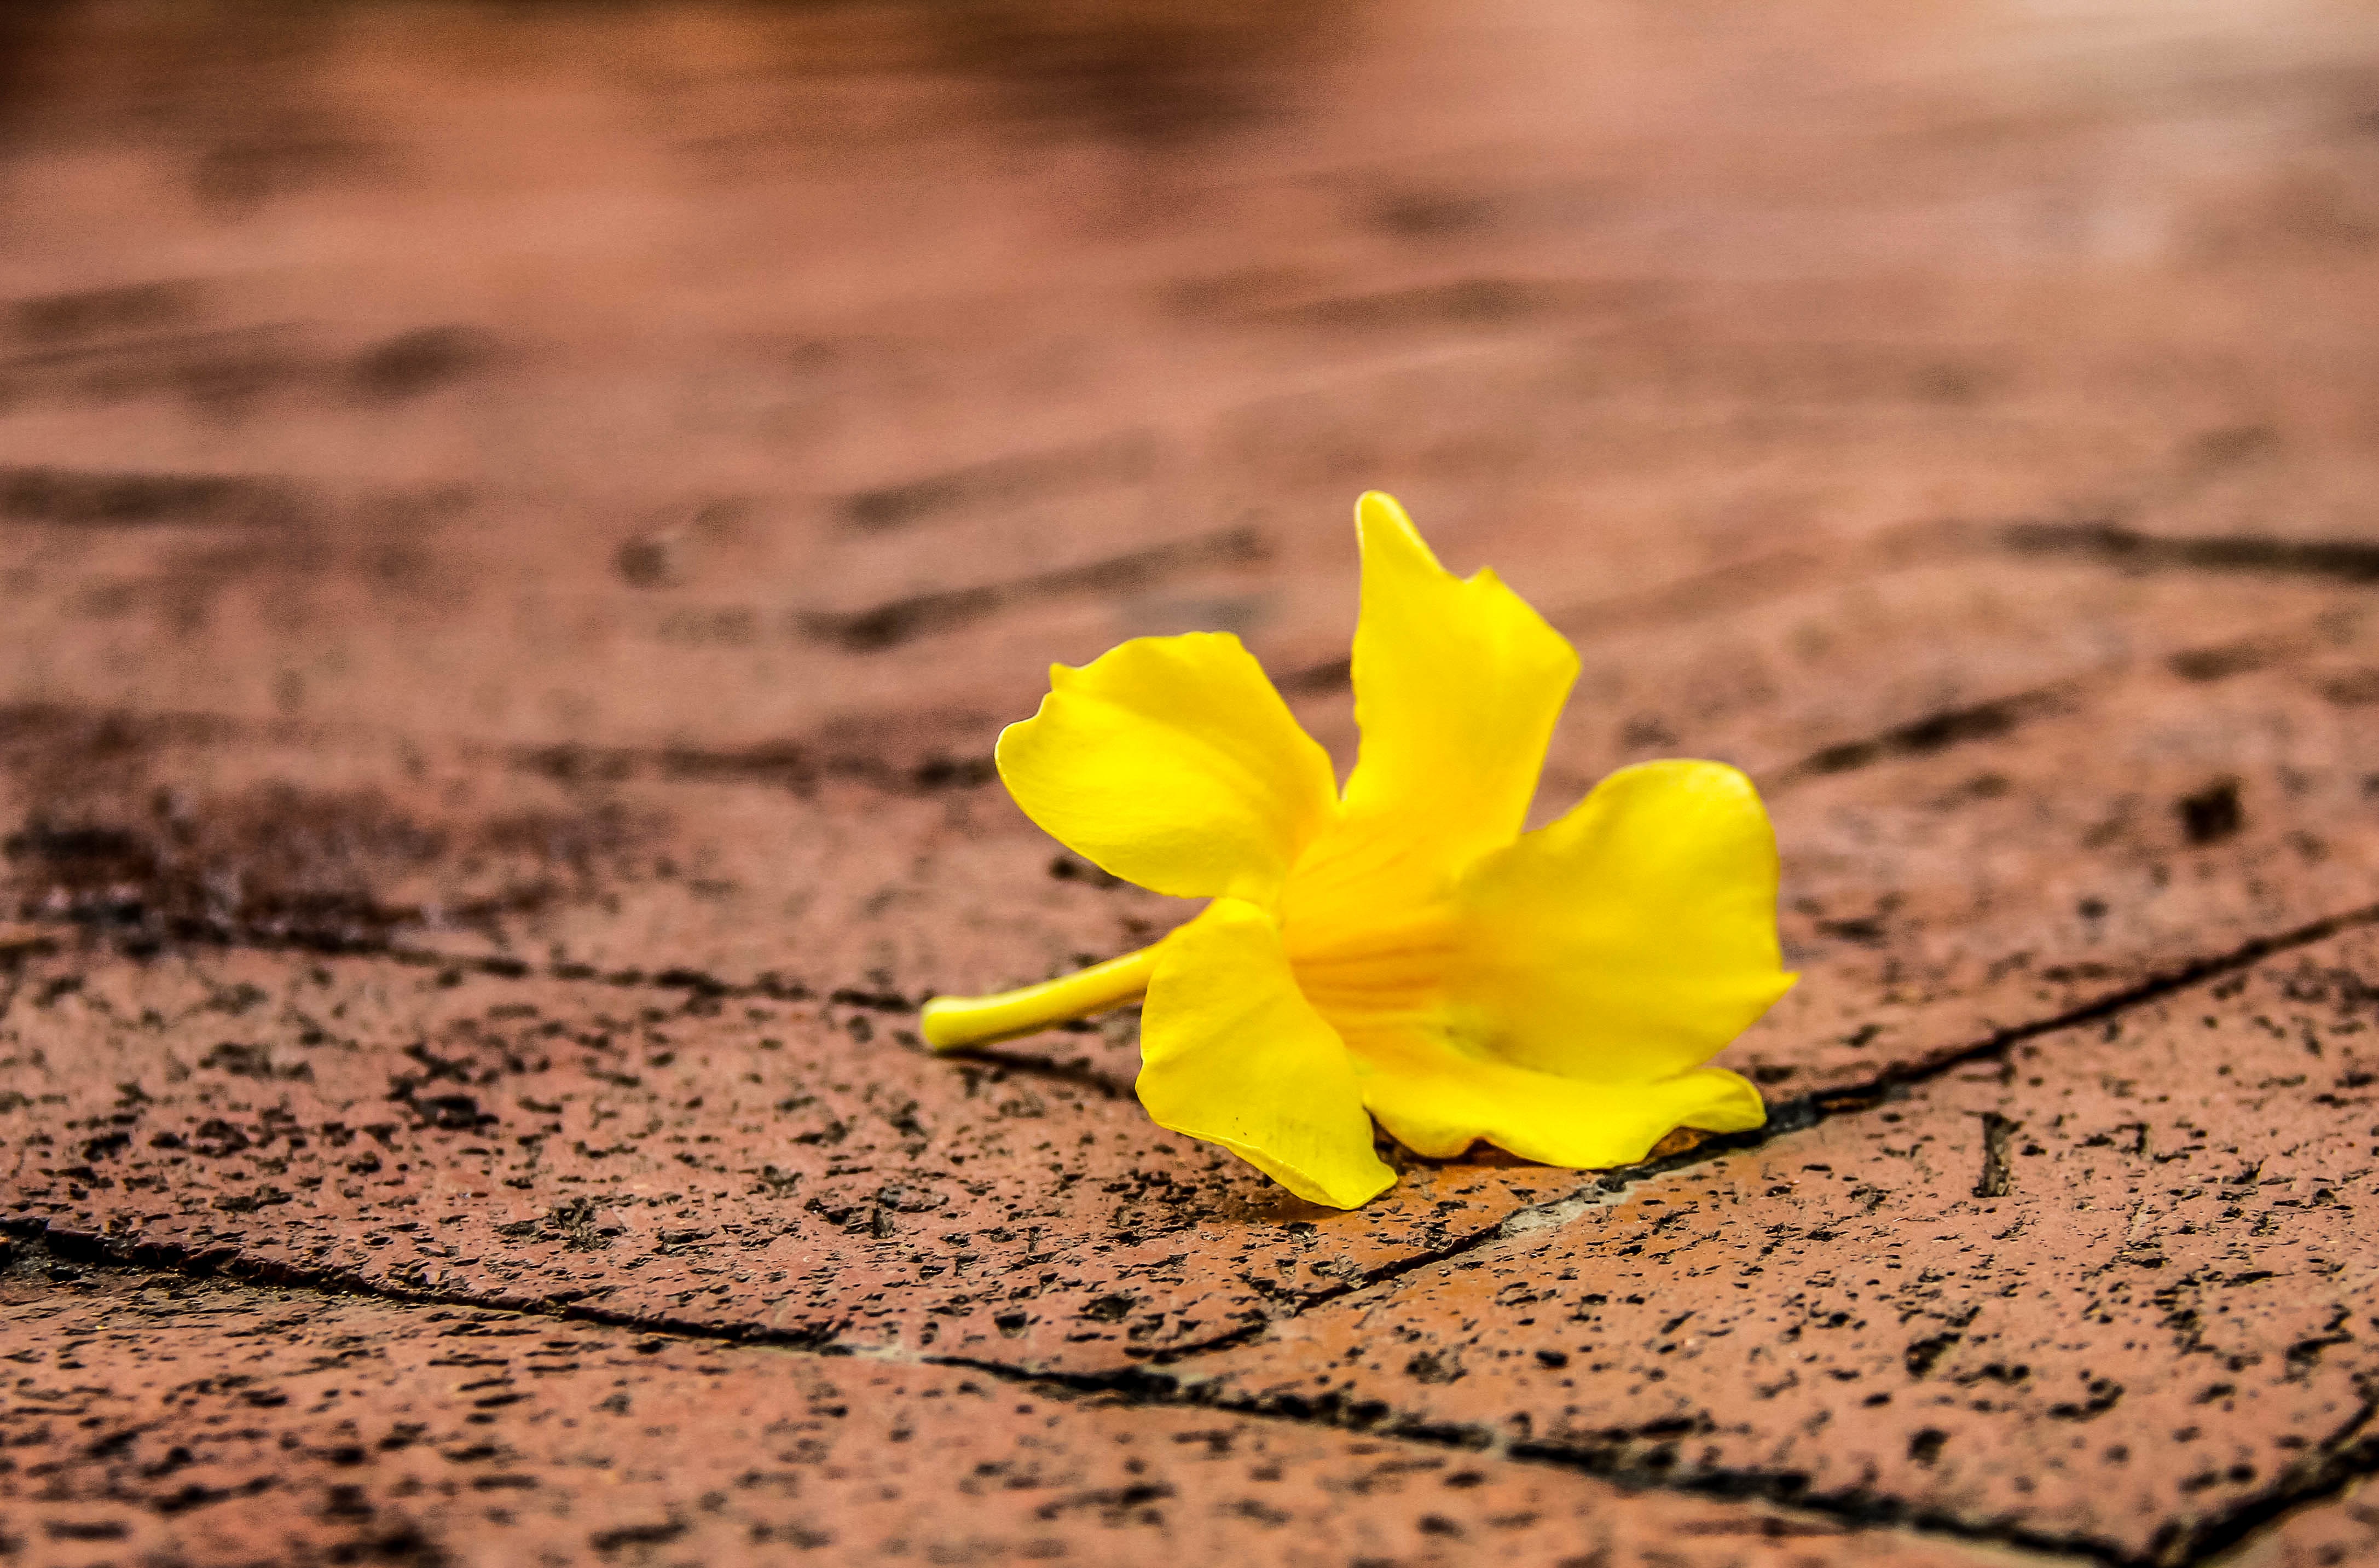
nature, blossom, plant, photography, sunlight, leaf, flower, petal, bloom, soil, yellow, flora, yellow flower, freshness, wildflower, close up, macro photography, flowering plant, land plant